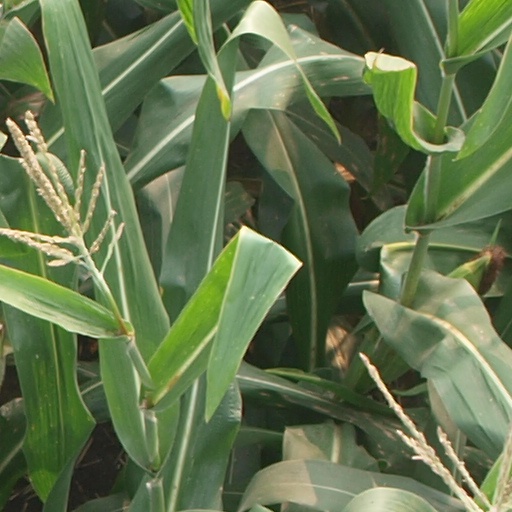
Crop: maize; corn